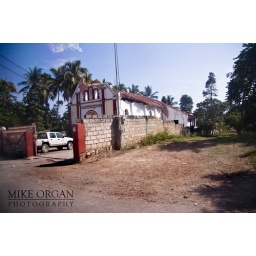
Majority of my shots of the town were in a truck through dirty windows, so not the best pictures